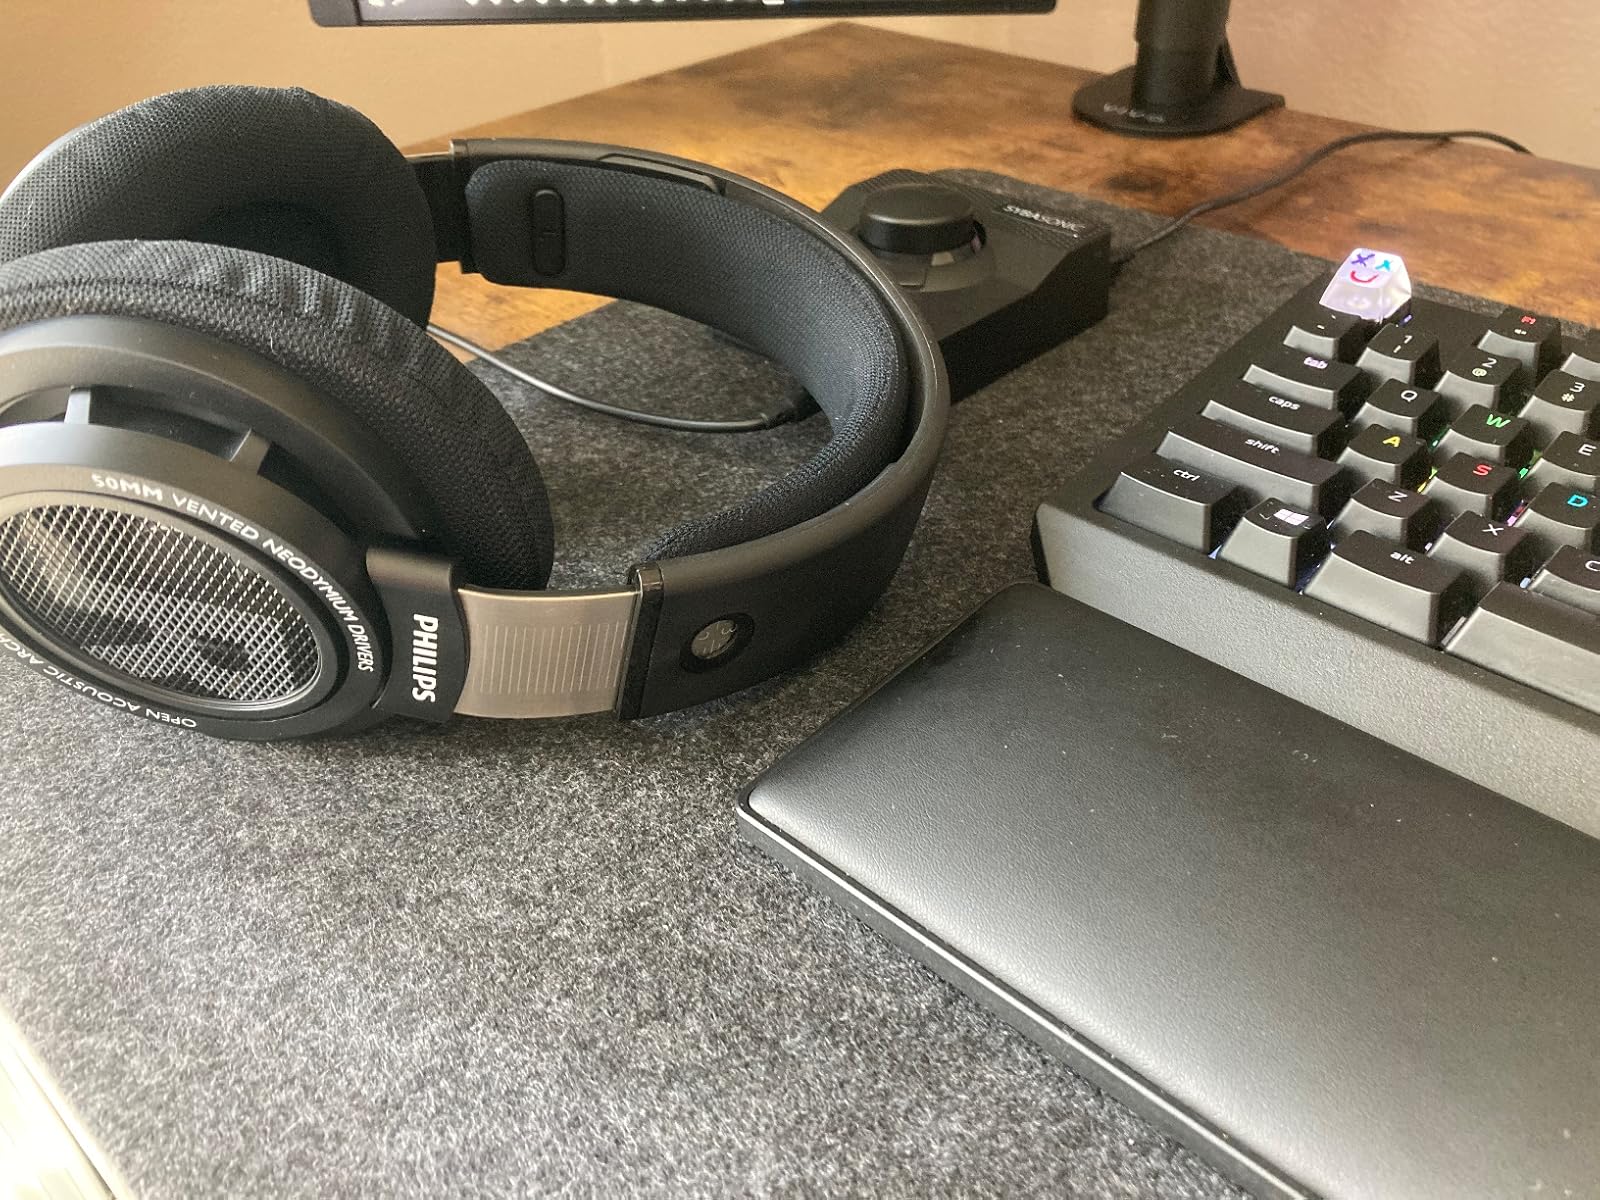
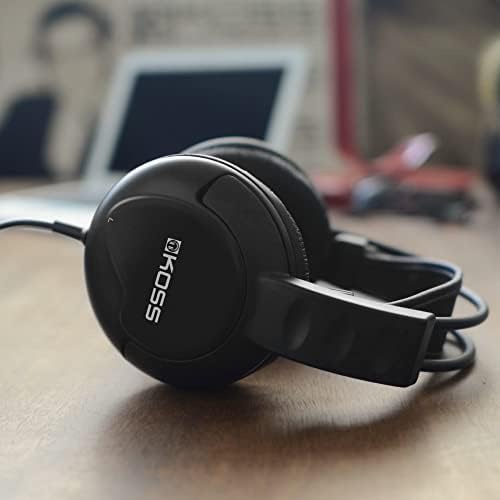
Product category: headphones
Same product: no